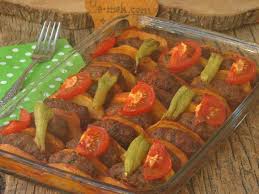
Yemek: izmir_kofte